Joseph G. Sanders

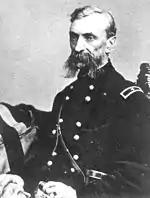
Brig. General Alexander Asboth, commanding U.S. forces in the Pensacola area.

Sanders' regiment was commanded by then-colonel Clement A. Evans, who would later play a role in Sanders' resignation from Confederate service.